Abe Saperstein

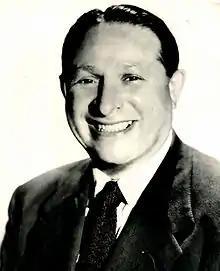
Saperstein, circa 1950s

Abraham Michael Saperstein (July 4, 1902 – March 15, 1966) was the founder, owner and earliest coach of the Harlem Globetrotters. Saperstein was a leading figure in black basketball and baseball from the 1920s through the 1950s, primarily before those sports were racially integrated.